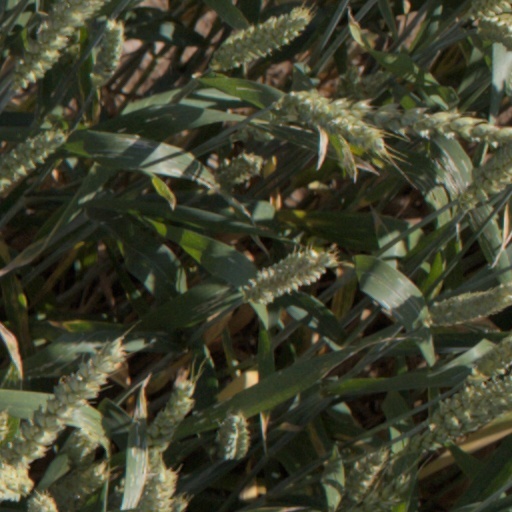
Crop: wheat